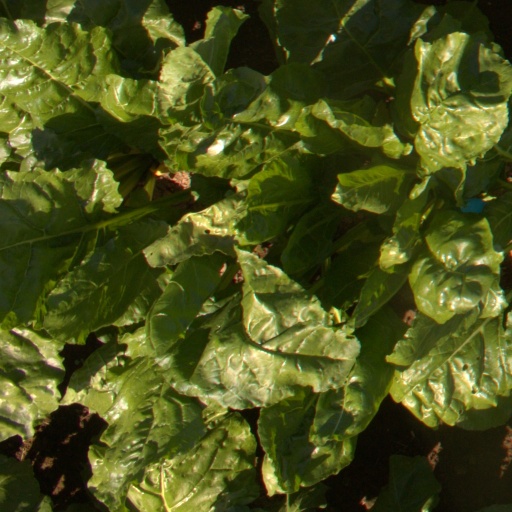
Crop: sugar beet